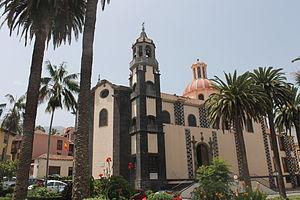
L’église Nuestra Señora de la Concepción est l'église principale de la ville de La Orotava dans les îles Canaries. L’église est communément appelée la cathédrale ou la basilique de La Orotava, mais pas vraiment. Elle est l'un des édifices religieux les plus magnifiques de l'île de Tenerife et le meilleur exemple de l'architecture baroque des îles Canaries.